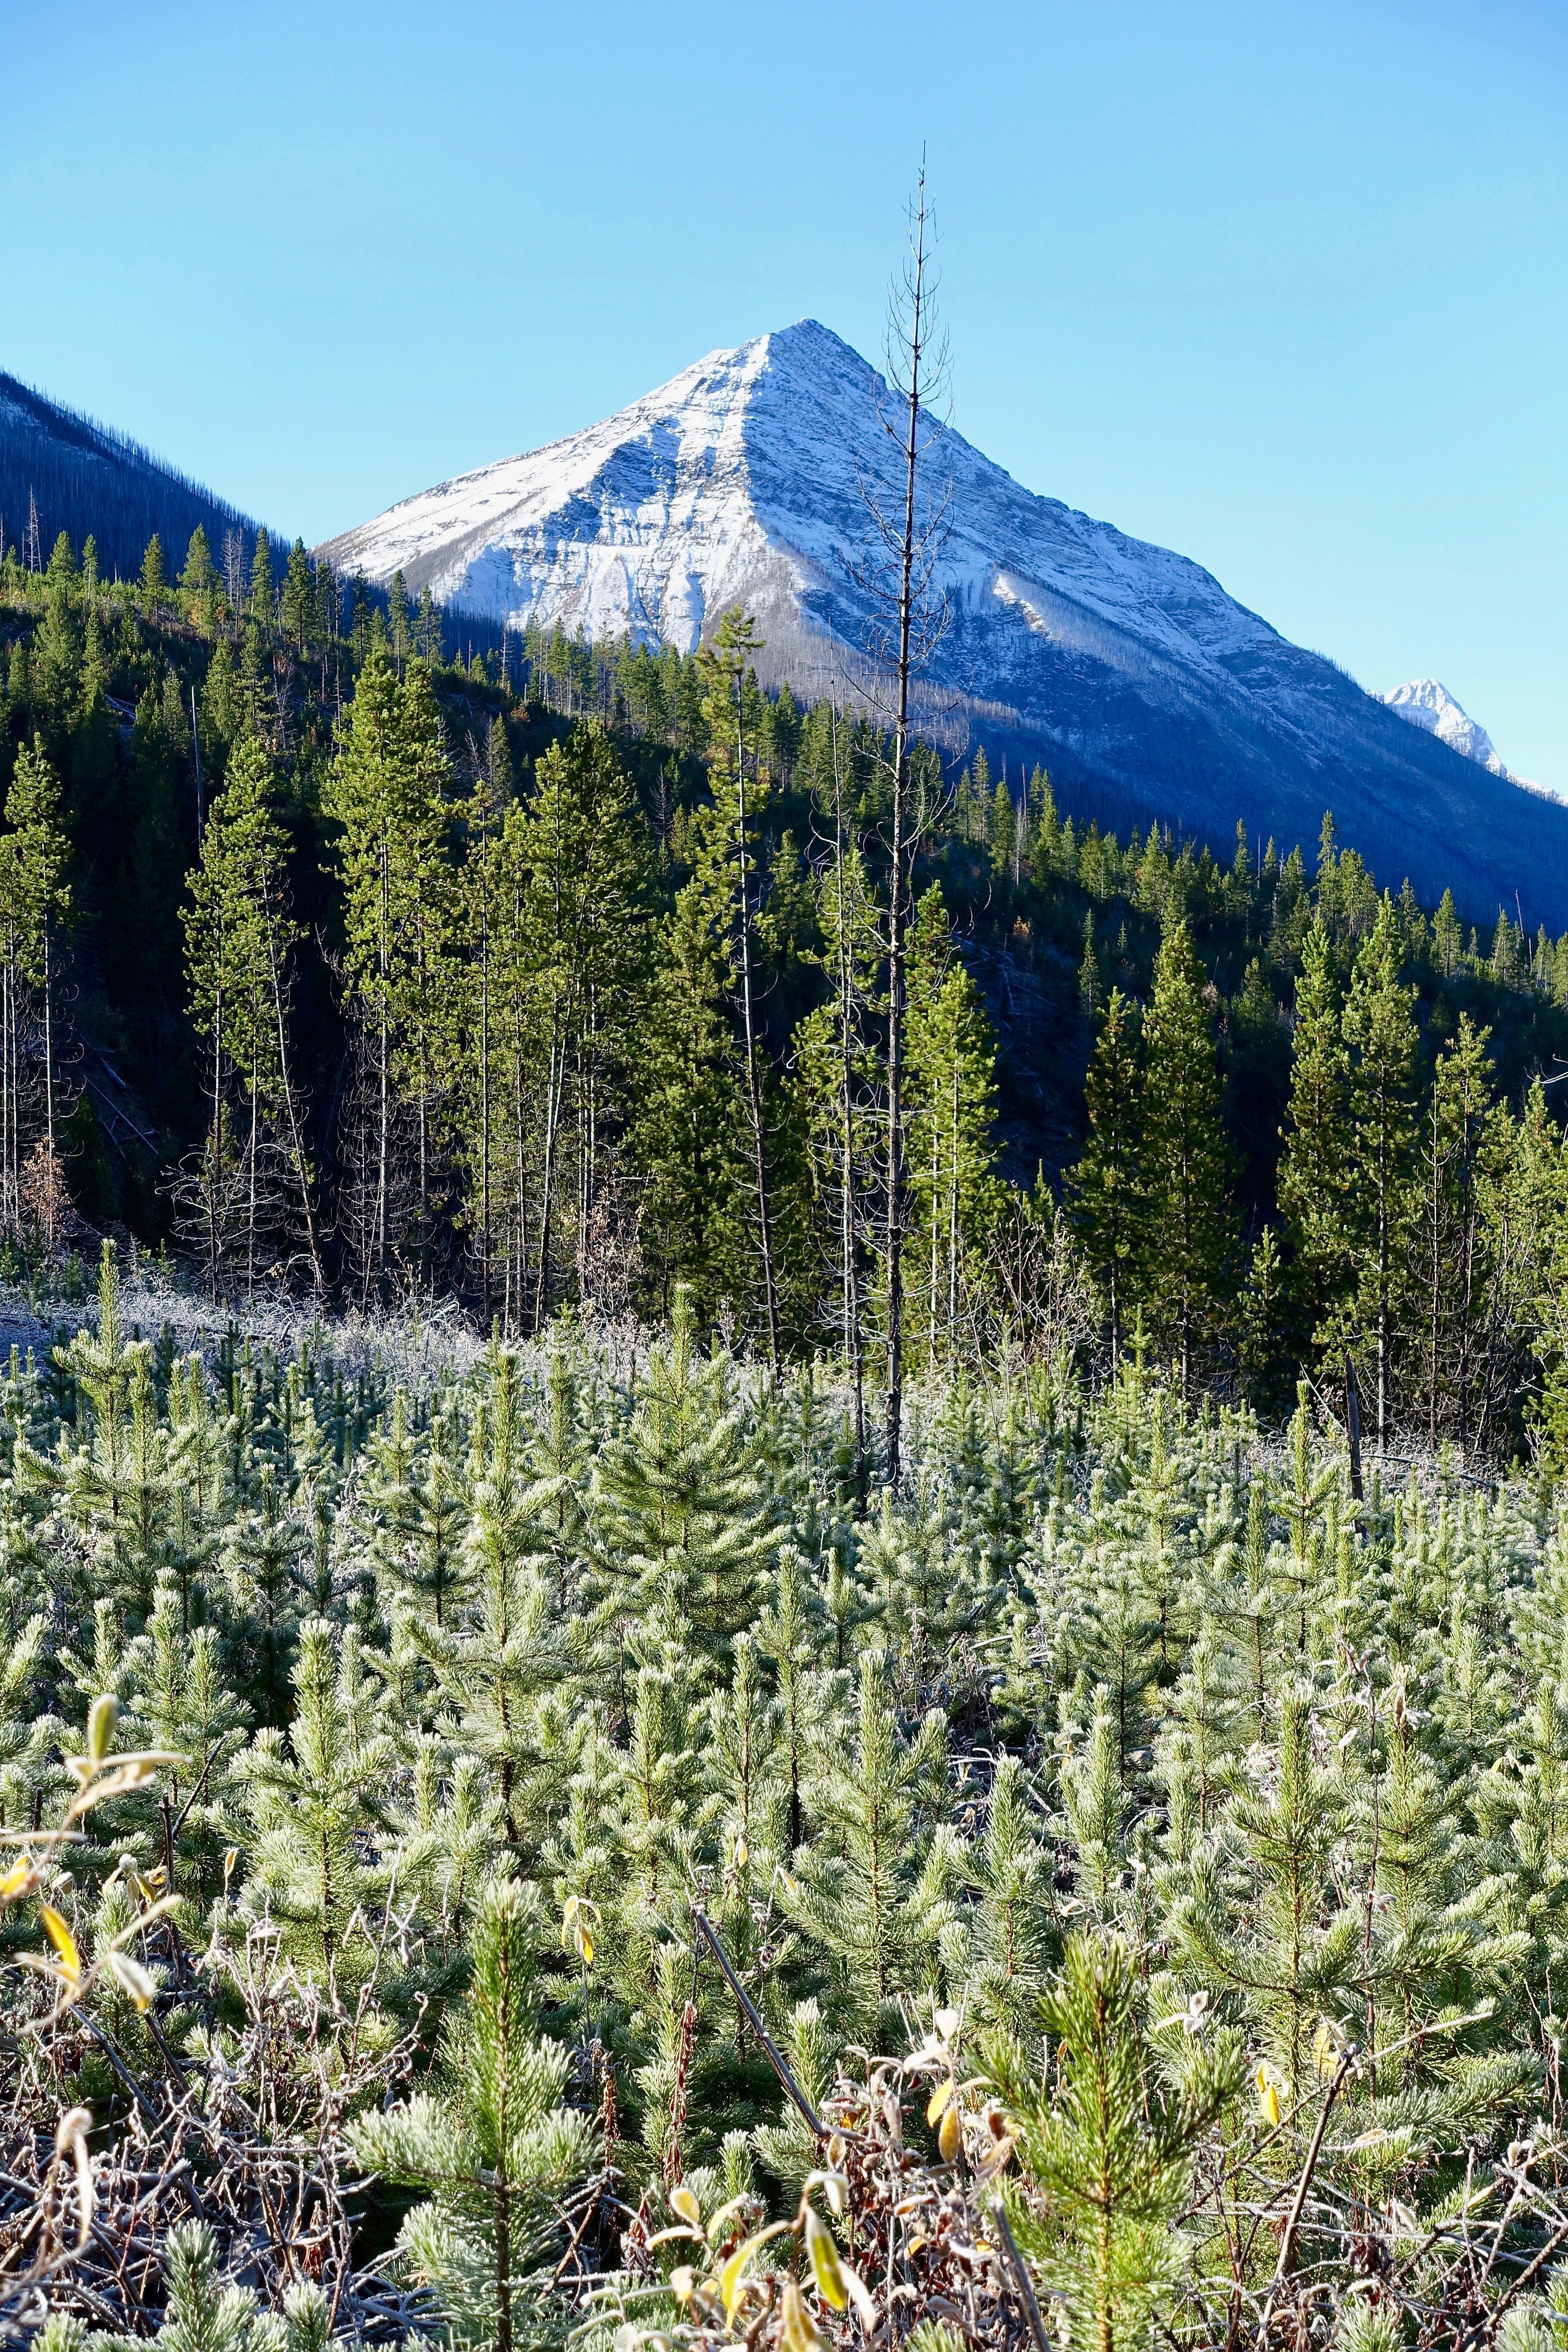
landscape, tree, nature, forest, wilderness, walking, mountain, trail, meadow, flower, lake, peak, valley, mountain range, scenic, park, flora, ridge, wildflower, plateau, woodland, ecosystem, regeneration, biome, regrowth, natural environment, mountainous landforms